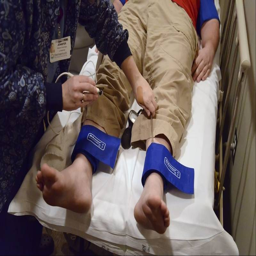
a peripheral vascular screening is done on person .